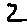
Label: 2